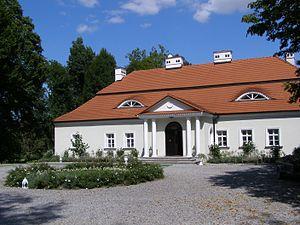
Bistuszowa est une localité polonaise de la gmina de Ryglice, située dans le powiat de Tarnów en voïvodie de Petite-Pologne.